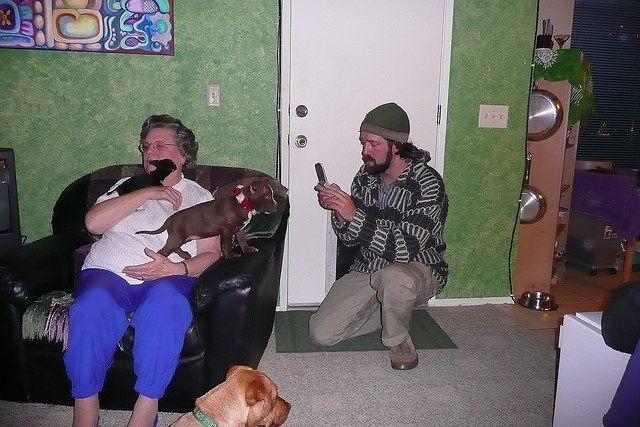
a woman is sitting in a chair with a dog
A woman sitting on a chair with two dogs and a man using a cell phone.
There is a man and a woman and several dogs.
A man looks at his cell phone while a woman sits in a chair.
A man that is kneeling down in front of a dog.